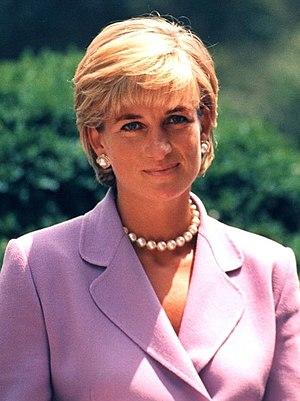
Cet article donne la liste des princesses de Galles depuis 1361, relative aux épouses des princes de Galles, les héritiers du trône d'Angleterre, puis de Grande-Bretagne. Sur les dix princesses que connaissent l'Angleterre et la Grande-Bretagne depuis cette date, seules quatre d'entre elles sont devenues par la suite reines consorts de Grande-Bretagne, tandis que deux autres sont devenues reines consorts d'Angleterre par un remariage ultérieur.
Diana Spencer, dite Lady Di, née le 1ᵉʳ juillet 1961 à Sandringham et morte le 31 août 1997 à Paris, est une aristocrate anglaise, membre de la famille royale britannique.